Bulgantamir Sergelenbaatar

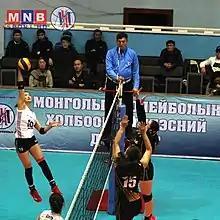
During the match of Enacoree against Hobby Ace in 2019 MVA National League

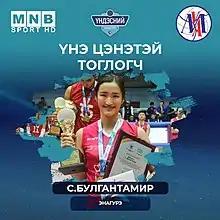
2019 MVA National League Closing ceremony

In 2019, the new Secretary General of the Mongolian Volleyball Association, Mr. Gotov Bayarsaikhan, and his management team organized the National League for the first time since 2011. The Enacoree's new generation girls participated National League-2019 and whose players' average age is 20.5. The team was led by Sergelenbaatar. It was her first national league. They finished the season 1st place the league table with 15 games (13 wins/2 loses) and qualified final series. Enacoree beat Hobby Ace 3 straight won (3:1, 3:0, 3:2) in the final. Sergelenbaatar named the player of the game award last 2 final matches.